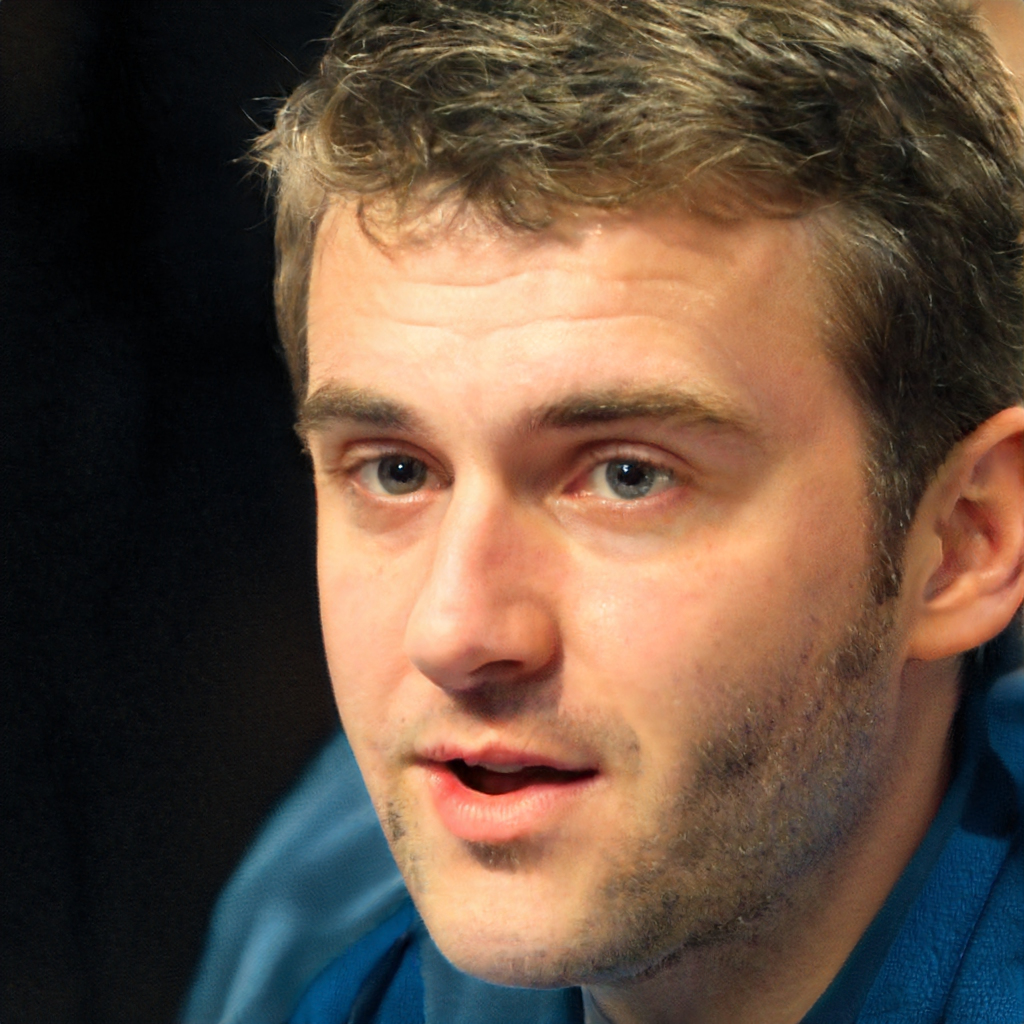
Gender: Male